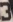
Number: 3